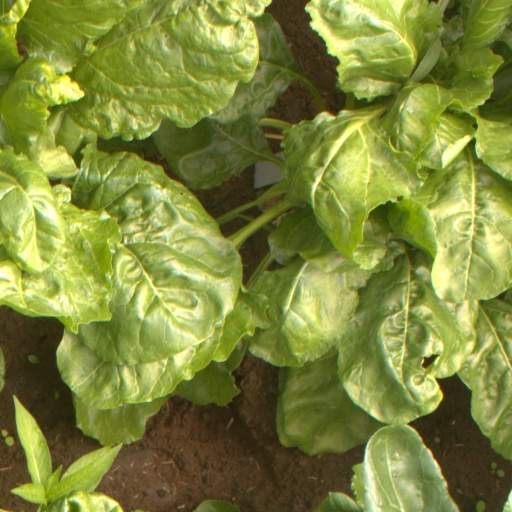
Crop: sugar beet